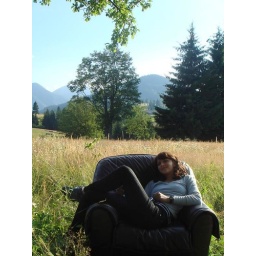
little fish big fish swimming under water